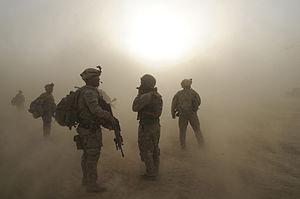
La répartition des Forces armées des États-Unis au 30 juin 2011 telle que présentée permet d'étudier la répartition des Forces armées américaines en fonction de deux critères : les composantes des Forces armées et le pays sur lequel les troupes « stationnent », si le pays est doté d'une base hors du territoire américain ; ou « opèrent » ou assurent la liaison avec l'Armée nationale du pays considéré, si cela se passe dans le cadre de missions ne devant pas s'inscrire dans la durée.